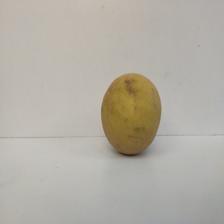
Size: Large